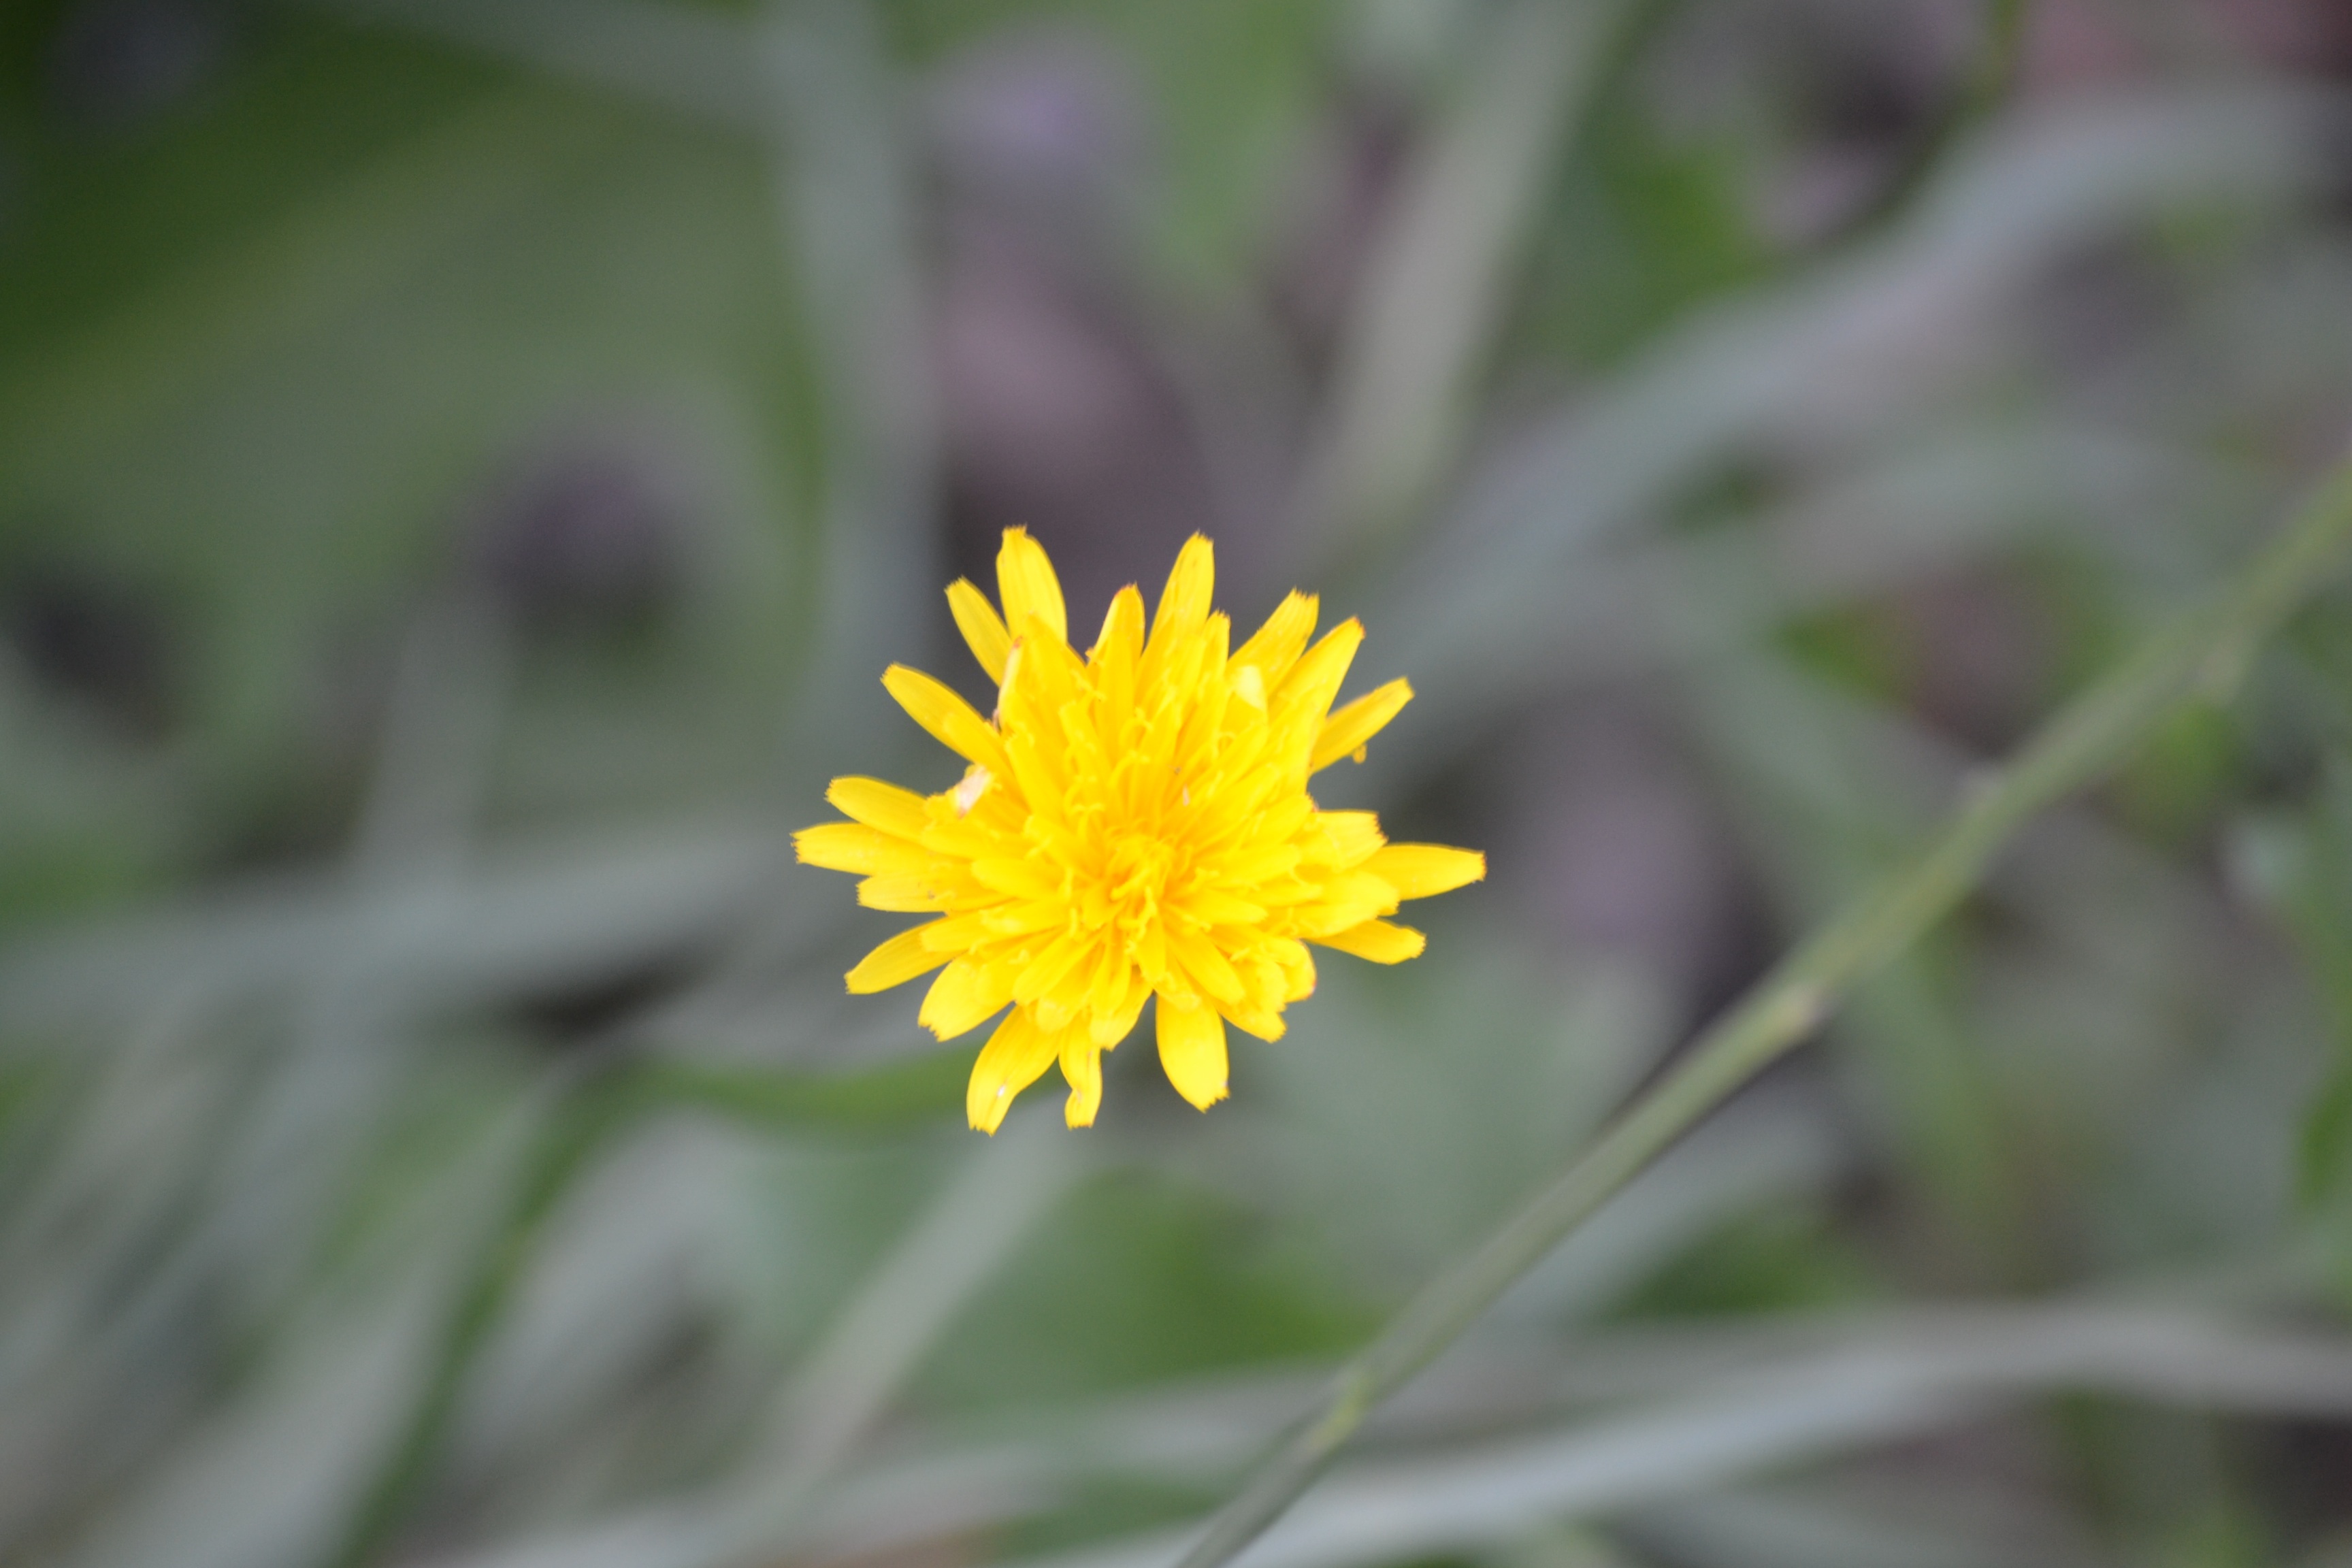
nature, grass, plant, meadow, prairie, flower, petal, herb, botany, yellow, flora, wildflower, close up, macro photography, flowering plant, daisy family, plant stem, land plant, flatweed